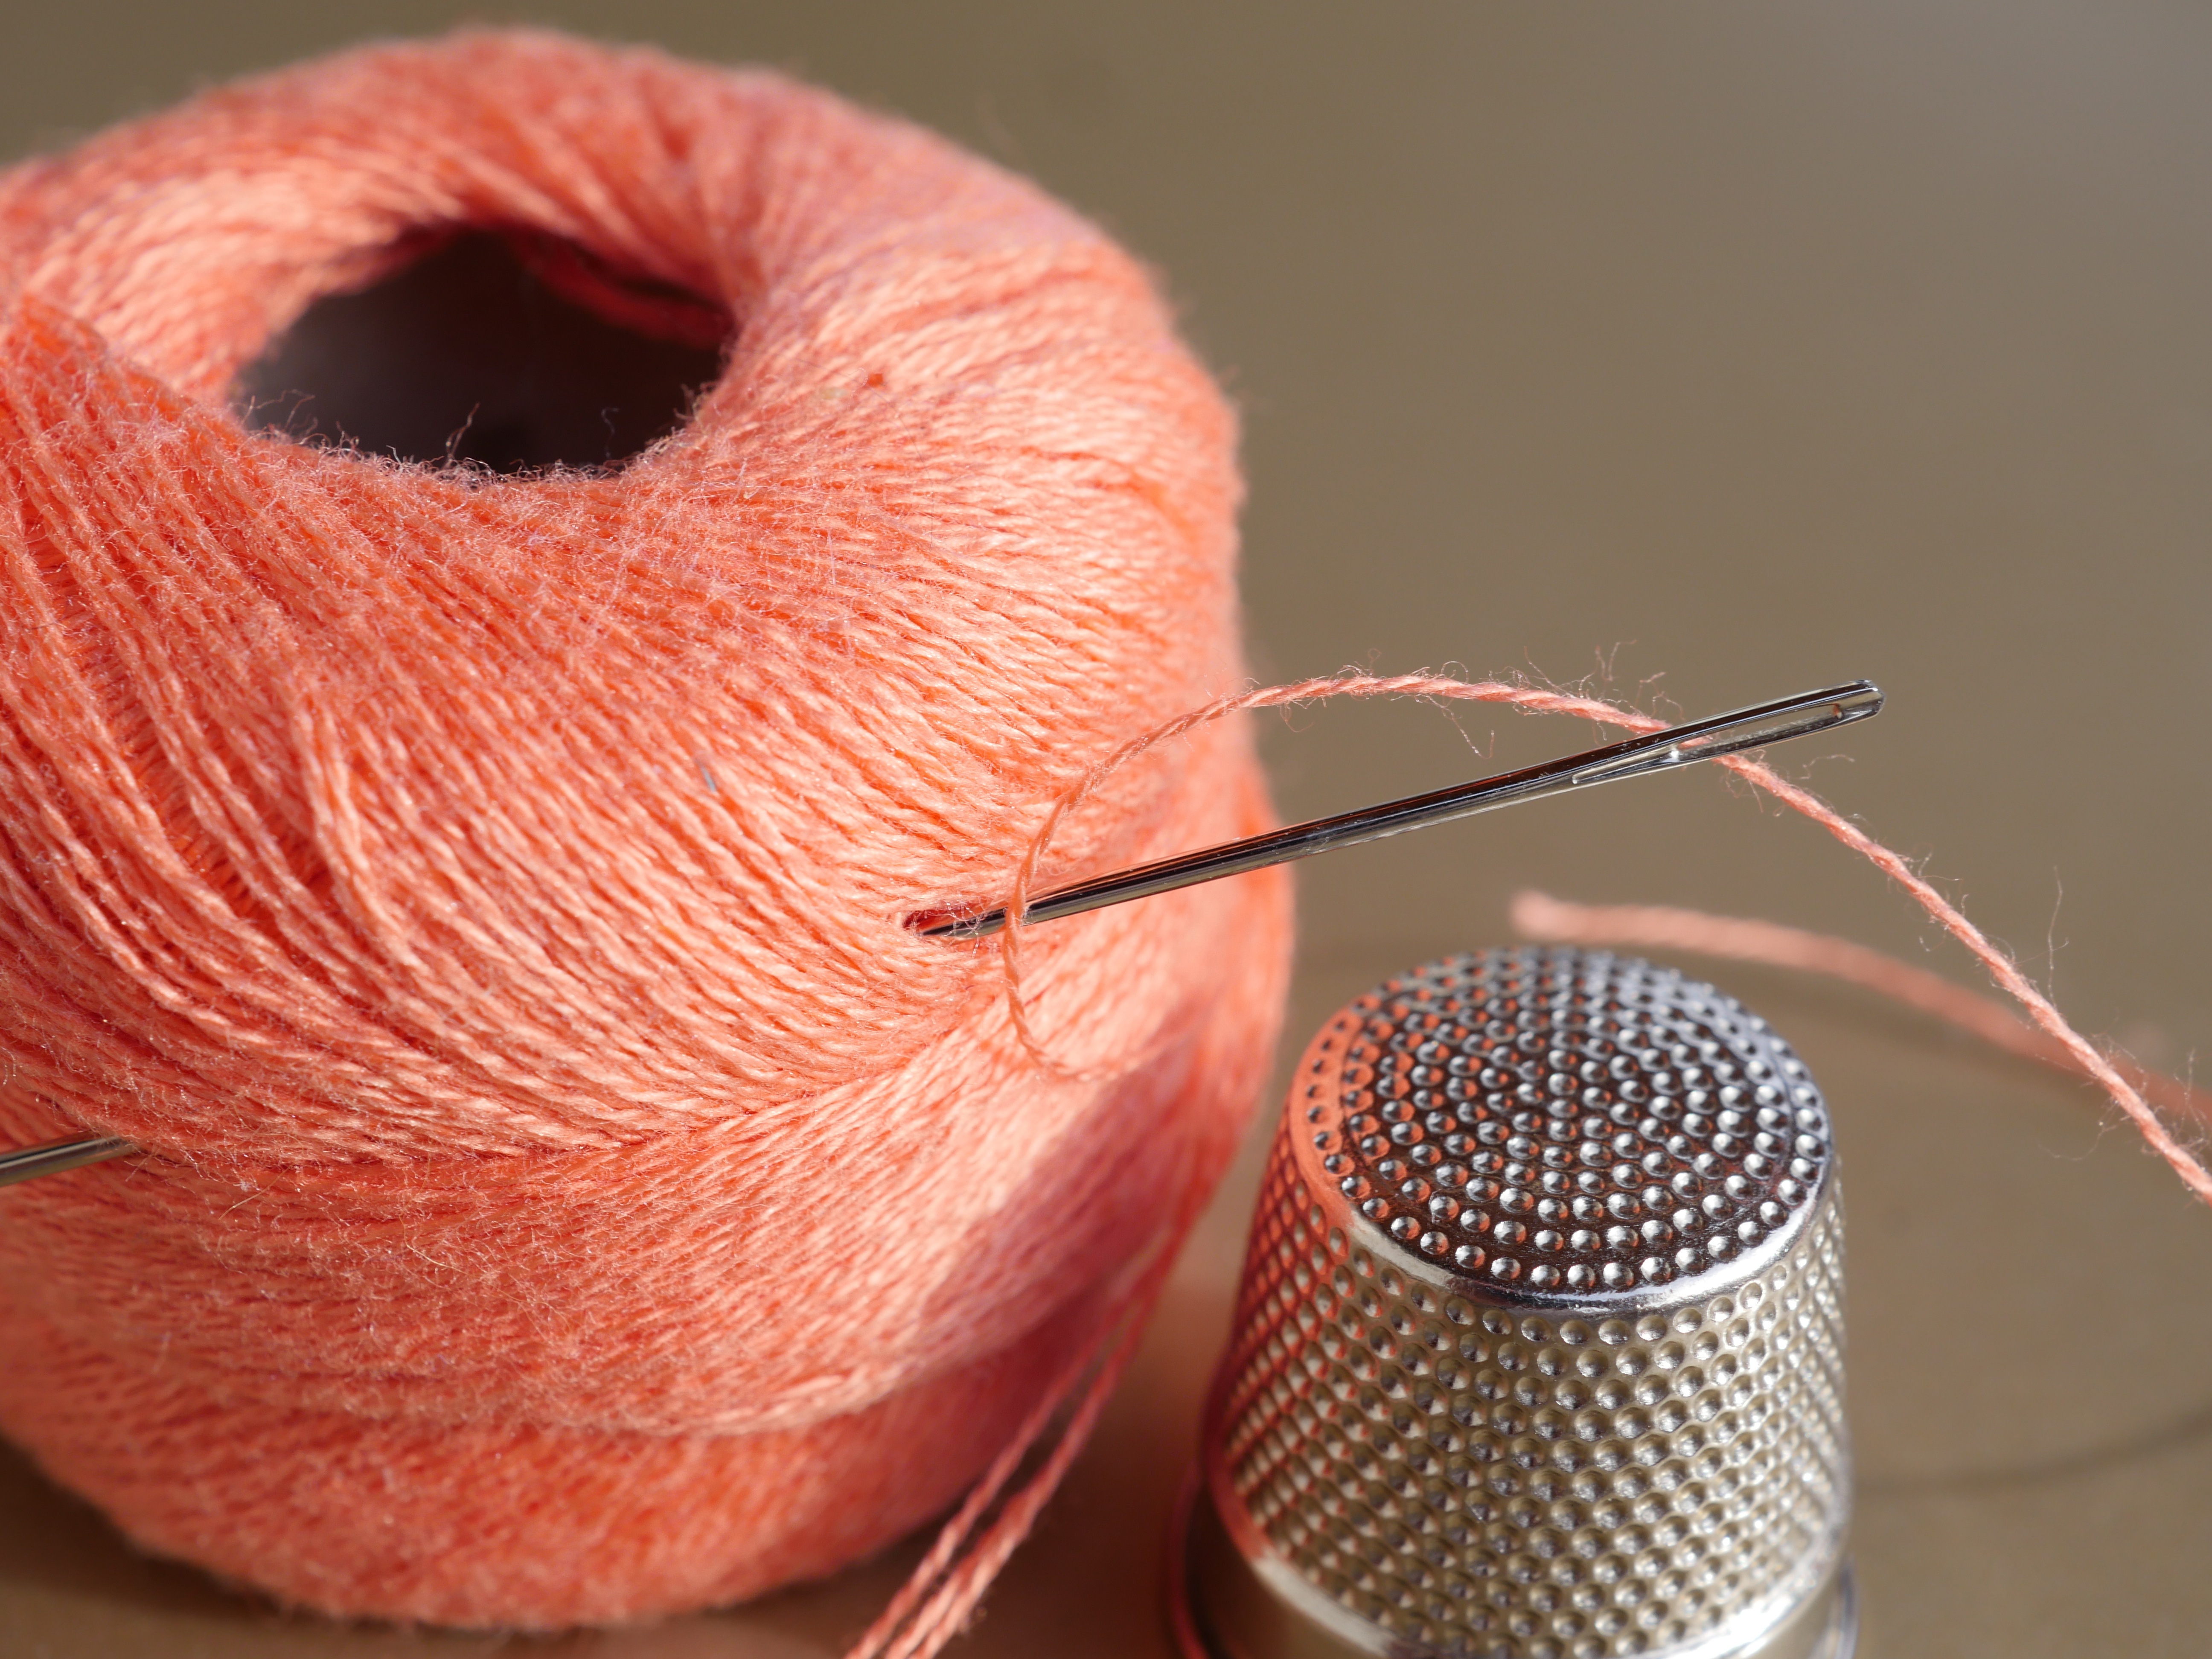
needle, flower, orange, repair, red, color, colorful, pink, close, material, coil, thread, sew, close up, sewing thread, knitting, patch, bobbin, textile, art, roll, schneider, thimble, macro photography, coiled, hand labor, role, stuff, n hutensilien, thread spool, sewing kits, eye of a needle, clothcraft